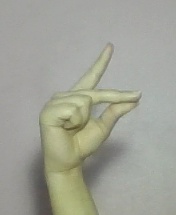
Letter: ta